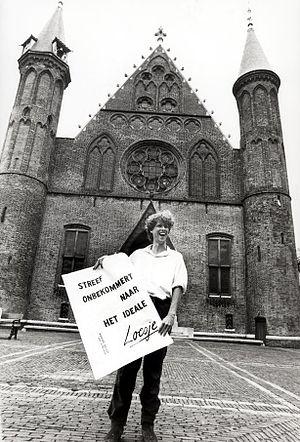
Loesje est le nom d'un collectif international visant à promouvoir la liberté d'expression par des affiches porteuses d'un texte critique et/ou humoristique, signées du nom fictif d'une Néerlandaise de 20 ans, Loesje.